Archbishop Quigley Preparatory Seminary

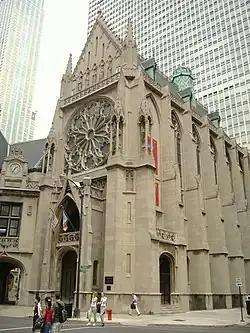

Archbishop Quigley Preparatory Seminary was an American seminary preparatory school administered by the Roman Catholic Archdiocese of Chicago for young men considering the priesthood. It closed in 2007, and became the Archbishop Quigley Center in 2008.